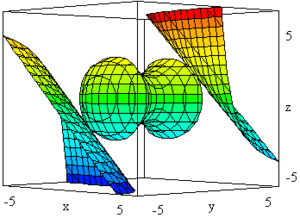
En optimisation, vue comme branche des mathématiques, l'optimisation non linéaire s'occupe principalement des problèmes d'optimisation dont les données, i.e., les fonctions et ensembles définissant ces problèmes, sont non linéaires, mais sont aussi différentiables autant de fois que nécessaire pour l'établissement des outils théoriques, comme les conditions d'optimalité, ou pour la bonne marche des algorithmes de résolution qui y sont introduits et analysés. Cette sous-discipline de l'optimisation, à la frontière mal définie et l'introduction un peu artificielle, a aussi son existence liée à la communauté de chercheurs qui se sont spécialisés sur ces sujets et au type de résultats qui ont pu être obtenus.